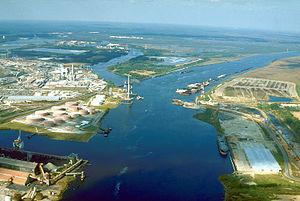
Mobile-Alabama-Coosa River
Mobile River ved storbyen Mobile.
Mobile-Alabama-Coosa River eller Mobile River System er et omkring 1.200 km langt flodsystem i det sydøstlige USA. Floden får vand fra floderne Oostanaula og Etowah i den sydvestligste ende af bjergkæden Appalacherne, og samles under navnet Coosa River, fortsætter i Alabama River som løber sammen med bifloden Tombigbee River, og fortsætter i Mobile River og løber ud i den Mexicanske Golf ved storbyen Mobile. Hele afvandingsområdet er på omkring 115.000 km².